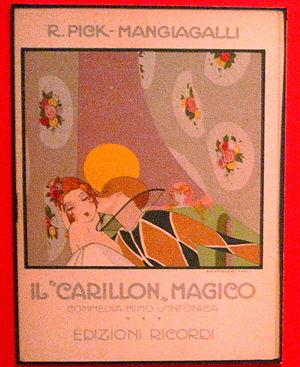
Riccardo Pick-Mangiagalli est un compositeur et pianiste italien originaire de Bohême.